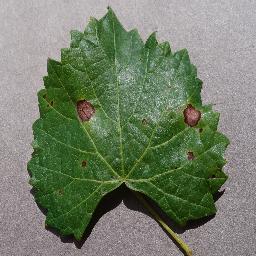
Label: Grape___Black_rot